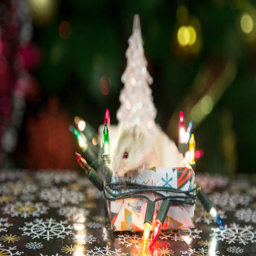
hamster at the christmas tree